Dave Gahan

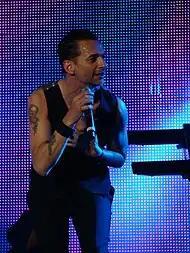
Gahan with Depeche Mode in 2009

In 2007, Gahan announced he was working on a new album via a video greeting for Depeche Mode's official website recorded at the 2007 MusiCares Charity event on 11 May. The album, entitled "Hourglass", was accompanied working by Andrew Phillpott and Christian Eigner. The material was recorded at Gahan's 11th Floor Studios in New York City. According to Gahan, "Hourglass" is more electronic-sounding than "Paper Monsters". The album made the UK Top 50, the French Top 20 and narrowly missed going to No. 1 in Germany. The first single to be pulled from "Hourglass" was "Kingdom".